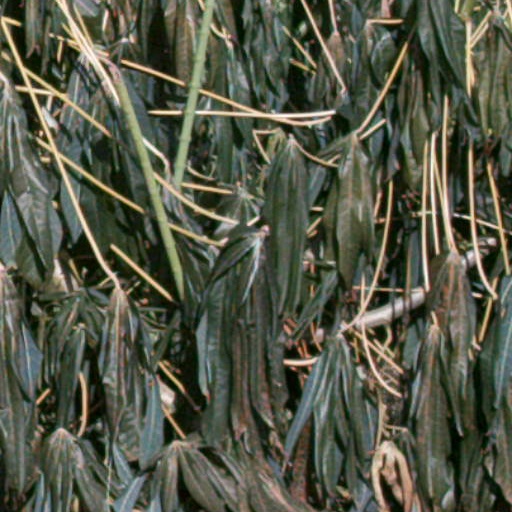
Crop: cassava